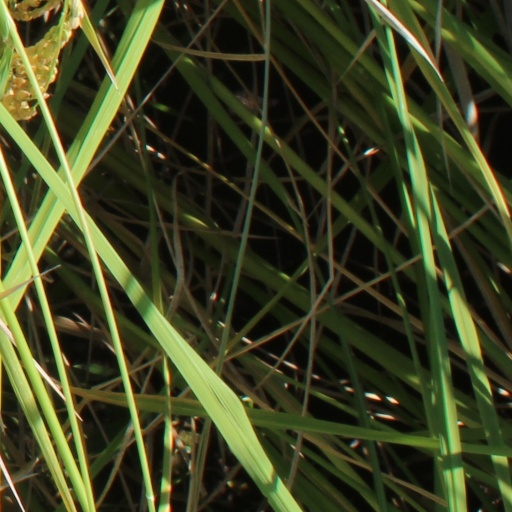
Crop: rice